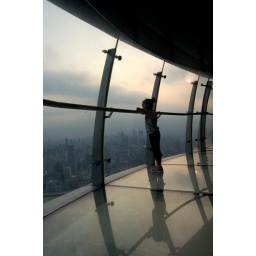
girl in clouds